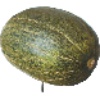
Label: melon_piel_de_sapo